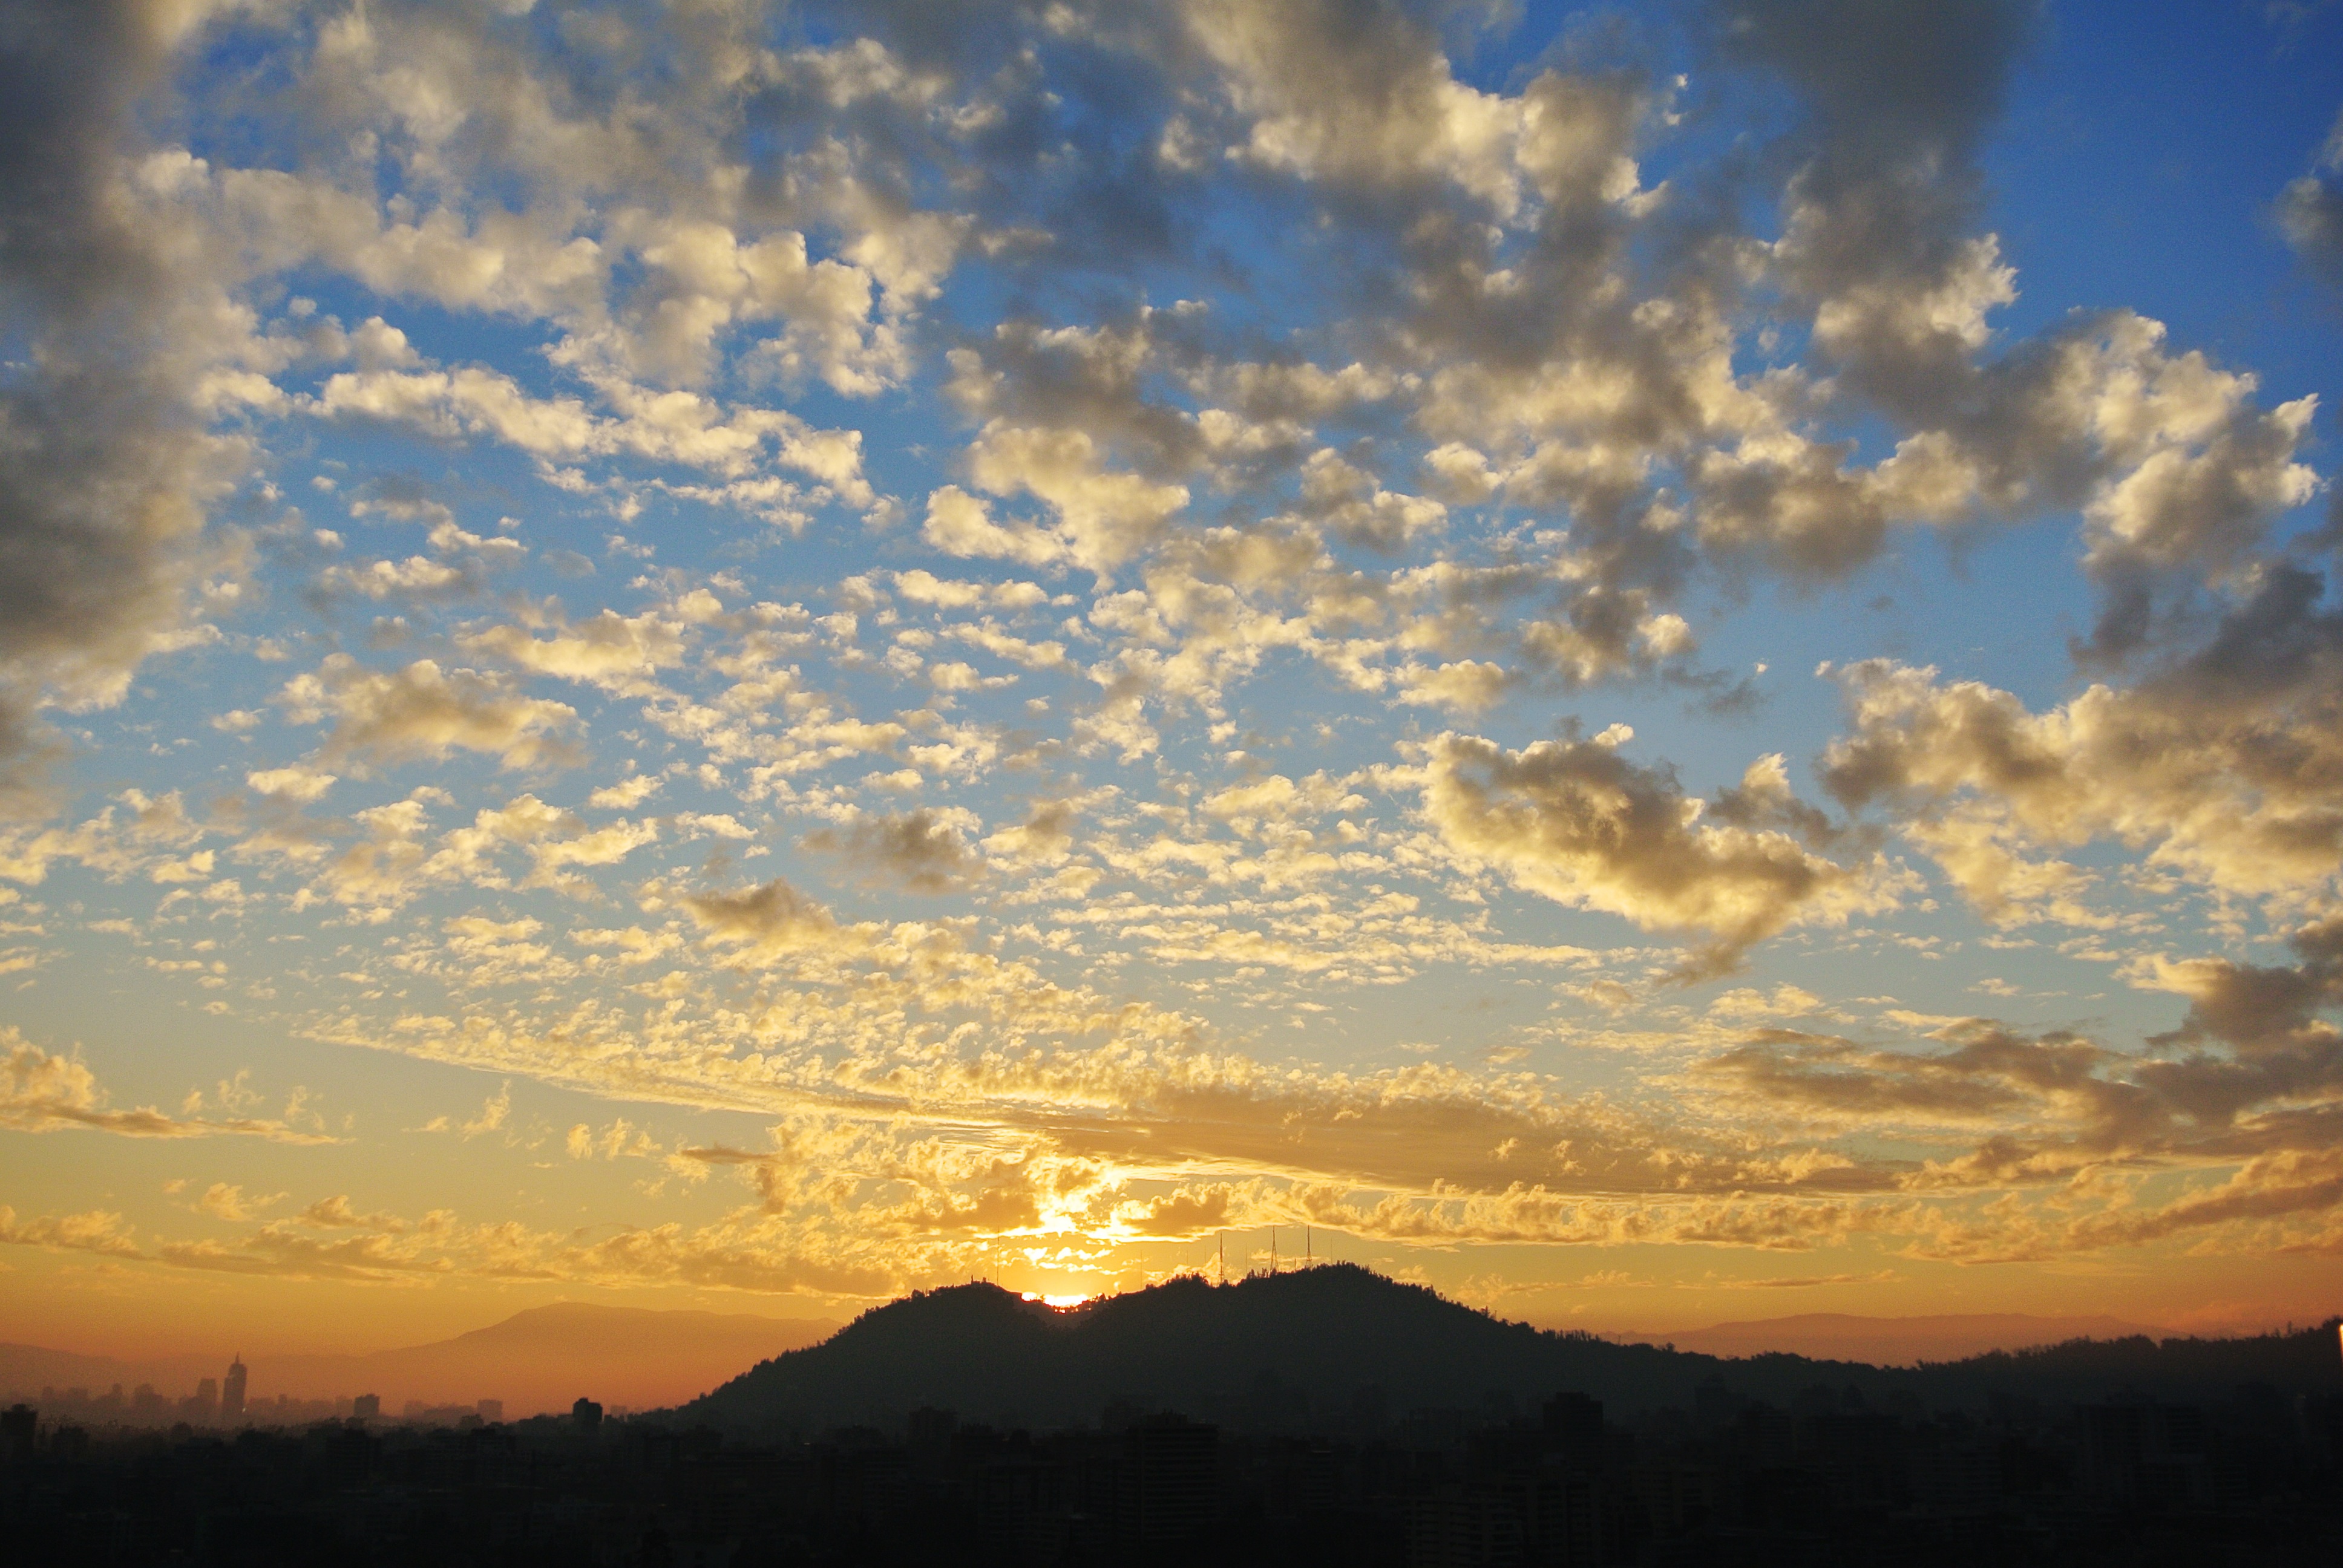
landscape, horizon, cloud, sky, sun, sunrise, sunset, field, sunlight, morning, view, dawn, atmosphere, dusk, evening, cumulus, clouds, santiago, afterglow, meteorological phenomenon, red sky at morning